A Jewish Princedom in Feudal France

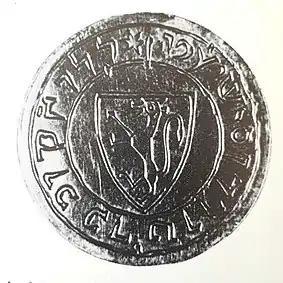
Matrix of the seal of "nasi" Kalonymos ben Todros, last Jewish ruler of Narbonne c. 1200 CE, showing the royal lion of Judah

Zuckerman's research follows what he sees as these Jewish princes until the tenth century, where their traces are lost in the chaotic conditions that marked the decline and eventual end of Carolingian rule. What he sees as a collateral branch of the family known as Kalonymides came to power when in the year 917 CE when King Charles the Simple invited Rabbi Moses the Elder and his family to emigrate from Lucca, and Zuckerman sees his son's name En-Kalonymos points to a residence in South of France.